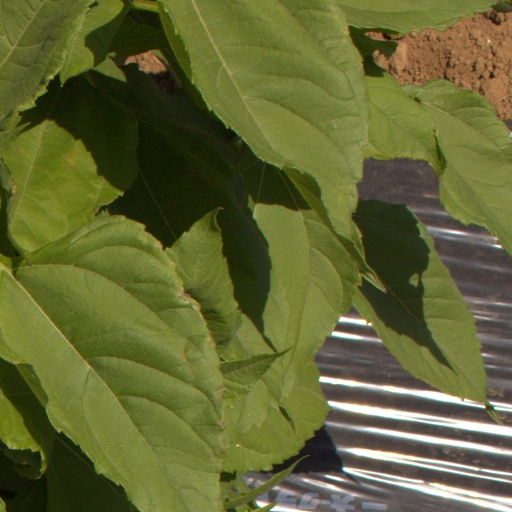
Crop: Jerusalem artichoke